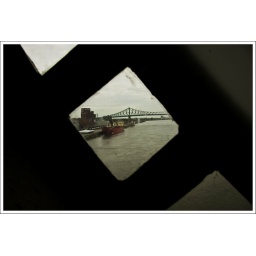
This is the Jacques Cartier Bridge in Montreal, Quebec view through the clock at the top of the clock tower in the old harbour